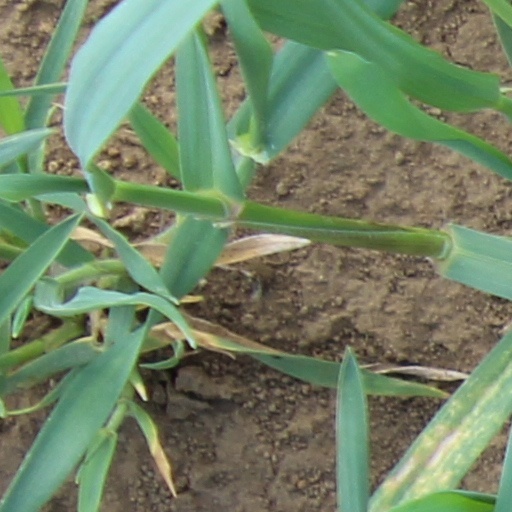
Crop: wheat